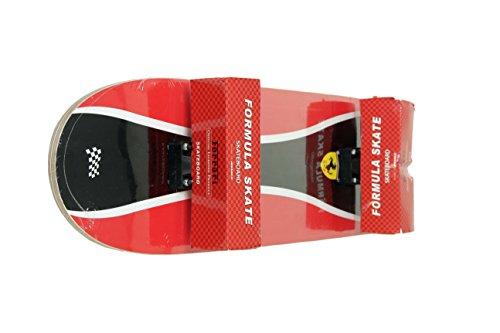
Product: Ferrari Double Kick Skateboard
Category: Sports & Outdoors | Outdoor Recreation | Skates, Skateboards & Scooters | Skateboarding | Standard Skateboards & Longboards | Standard Skateboards
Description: STRONG PLAYABILITY - double kick tail concave design provides greater control, allows for wide range of tricks and easy braking, ideal for any skill level skaters.
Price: $38.16
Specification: Shipping Weight: 4.5 pounds (View shipping rates and policies)|ASIN: B01DJ6EWMS|Item model number: FBW19|    #1542    in Standard Skateboards